Charles and Naomi Bachmann House

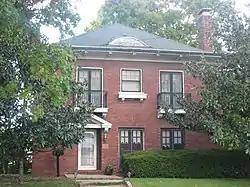
Front of the house

The Charles and Naomi Bachmann House is a historic house located at 401 S. Walnut St. in Salem, Illinois. The house was built in 1929 for Charles Bachmann, a local furniture salesman, and his wife Naomi. Architect William Morrow designed the house using a plan from a book published by the Architects' Small House Service Bureau. The Architects' Small House Service Bureau, which was endorsed by the American Institute of Architects, was organized to provide plans for builders of small houses, most of whom could not afford professional architects. The Bachmann House's plan incorporated elements of the Classical Revival and Mediterranean Revival styles. The house's design features two second-floor iron balconies with decorative acanthus brackets, a pediment above the front door, and a tile roof.